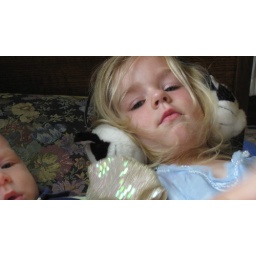
Nan in princess dress with kitty earmuffs.